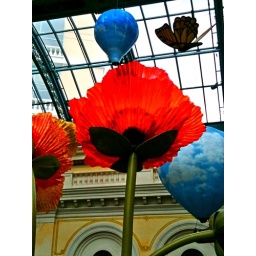
Giant glass flowers in Bellagio conservatory 2